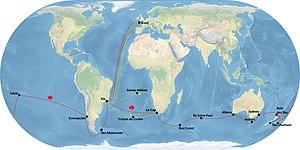
Trajets de deux campagnes de protection des baleiniers français effectuées par la corvette l'Héroïne en 1835-1837 (vert) et 1837-1839 (rouge).
L'Héroïne est un navire de guerre français, en service de 1830 à 1850. C'est une corvette de 32 canons à gaillards et batterie couverte, proche d'une frégate, appartenant à la classe Ariane, série de 20 bâtiments construits sur les plans de l'ingénieur Paul Leroux.